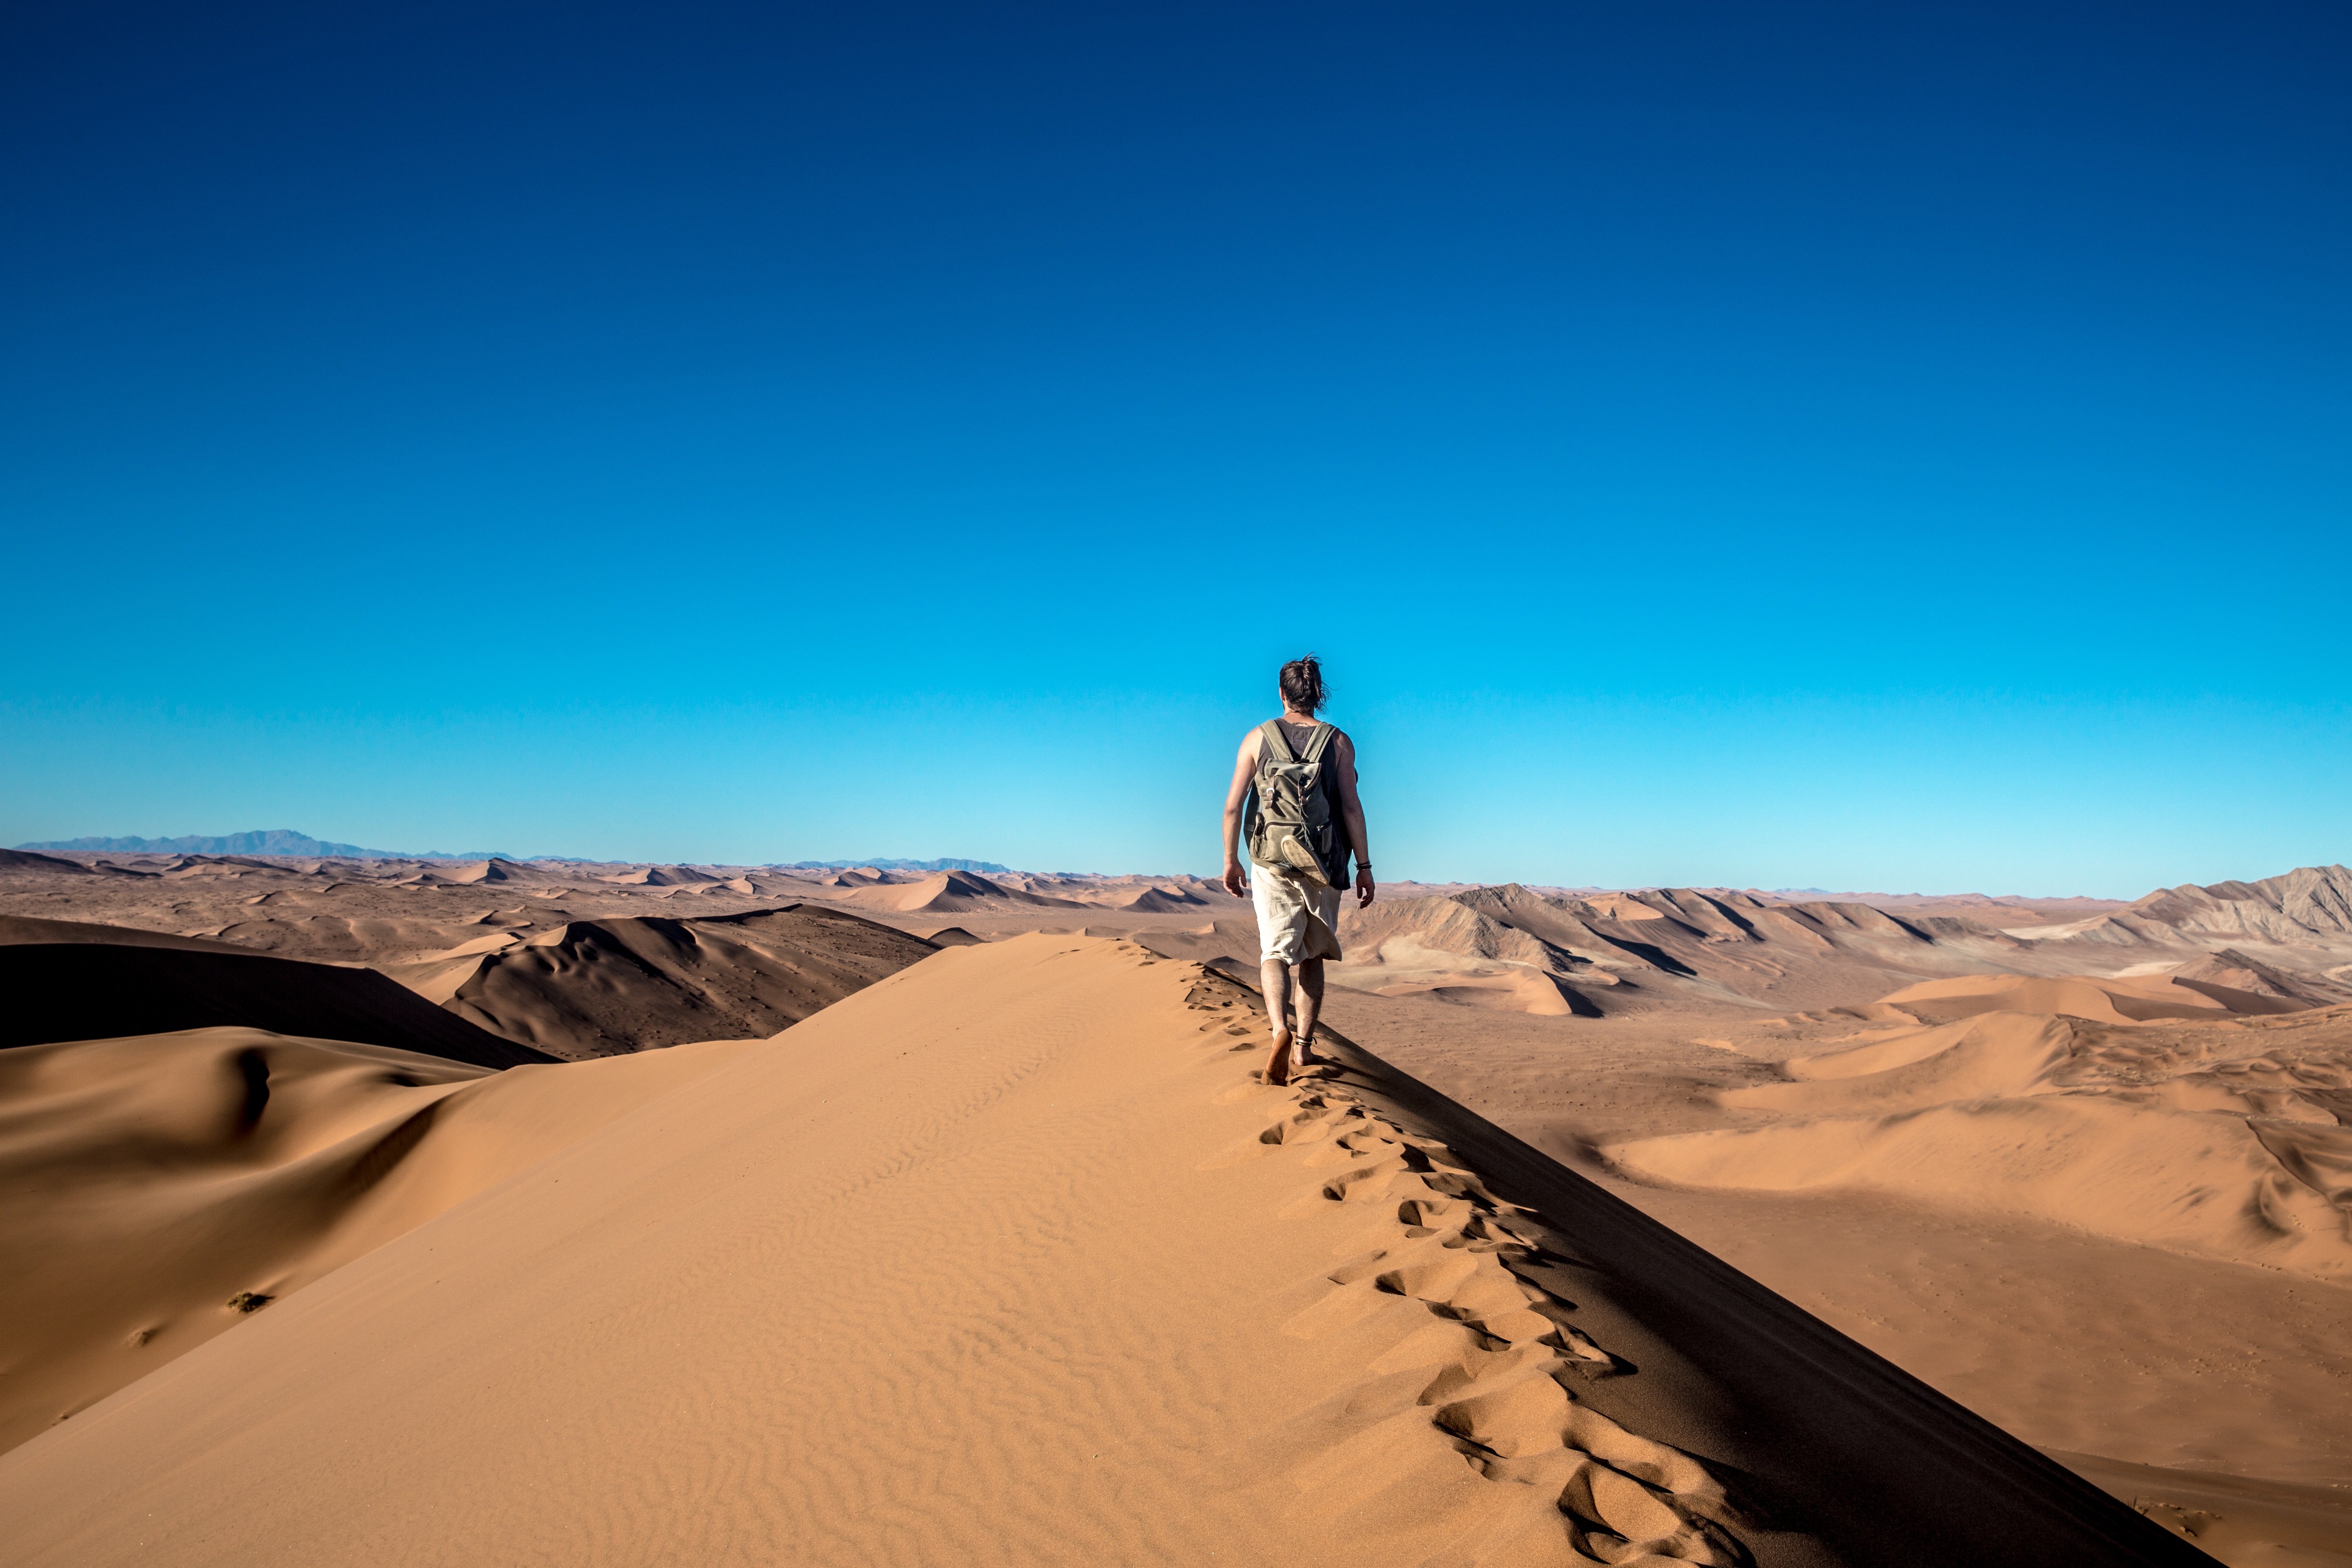
landscape, sand, desert, dune, material, habitat, sahara, wadi, landform, erg, natural environment, geographical feature, aeolian landform